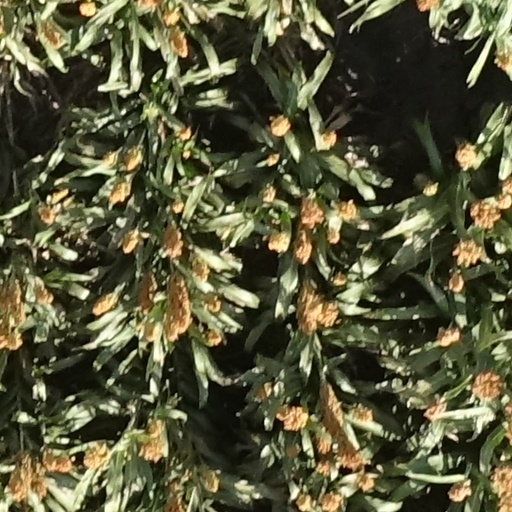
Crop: sorghum